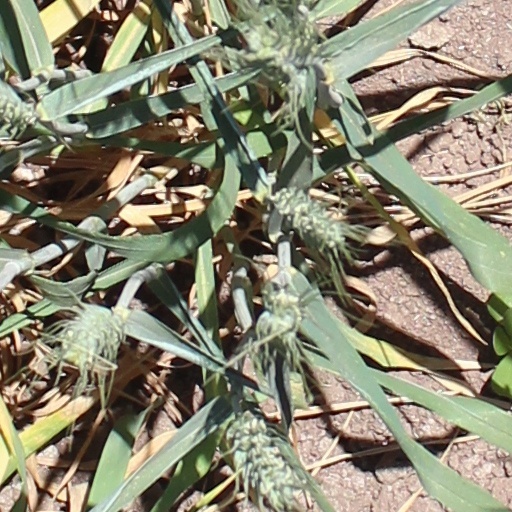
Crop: wheat